Question: Please indicate a possible affordance area of the baseball bat that can be used for holding
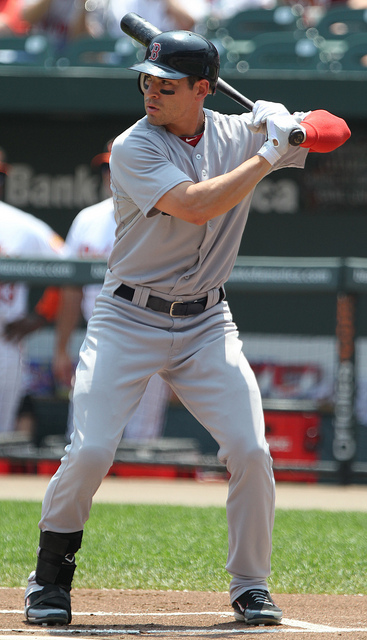
Answer: [232.286, 90.504, 308.872, 151.007]